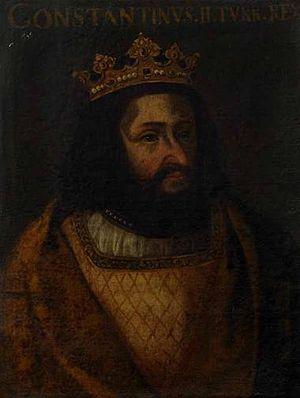
Costantino II de Torres est une personnalité sarde, juge de Logudoro entre 1191 et sa mort.